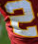
Number: 2